Sun Yuen Long Centre

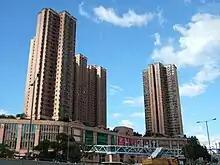
Sun Yuen Long Centre

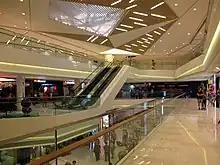
Sun Yuen Long Centre Shopping Centre after renovation (2013)

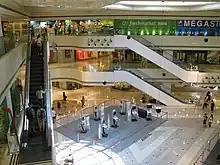
Sun Yuen Long Centre Shopping Centre before renovation (2007)

Sun Yuen Long Centre is a private housing estate and shopping centre in Yuen Long, New Territories, Hong Kong, above Light Rail Yuen Long stop and next to MTR Tuen Ma line Yuen Long station. It consists of five 31-floor high-rise buildings developed in 1993 by Sun Hung Kai Properties and Kowloon-Canton Railway Corporation (now MTR Corporation).